Harestua

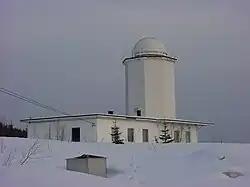
The Harestua Solar Observatory

The Lunner Motorsport on Hadelandsvegen 11, to the south of the town, is a prominent motor sport venue. It includes a motorcycle speedway track that held the final of the Norwegian Individual Speedway Championship in 1998, 2000, 2009, 2018 and 2020.